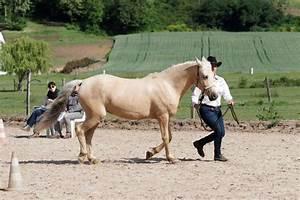
horse